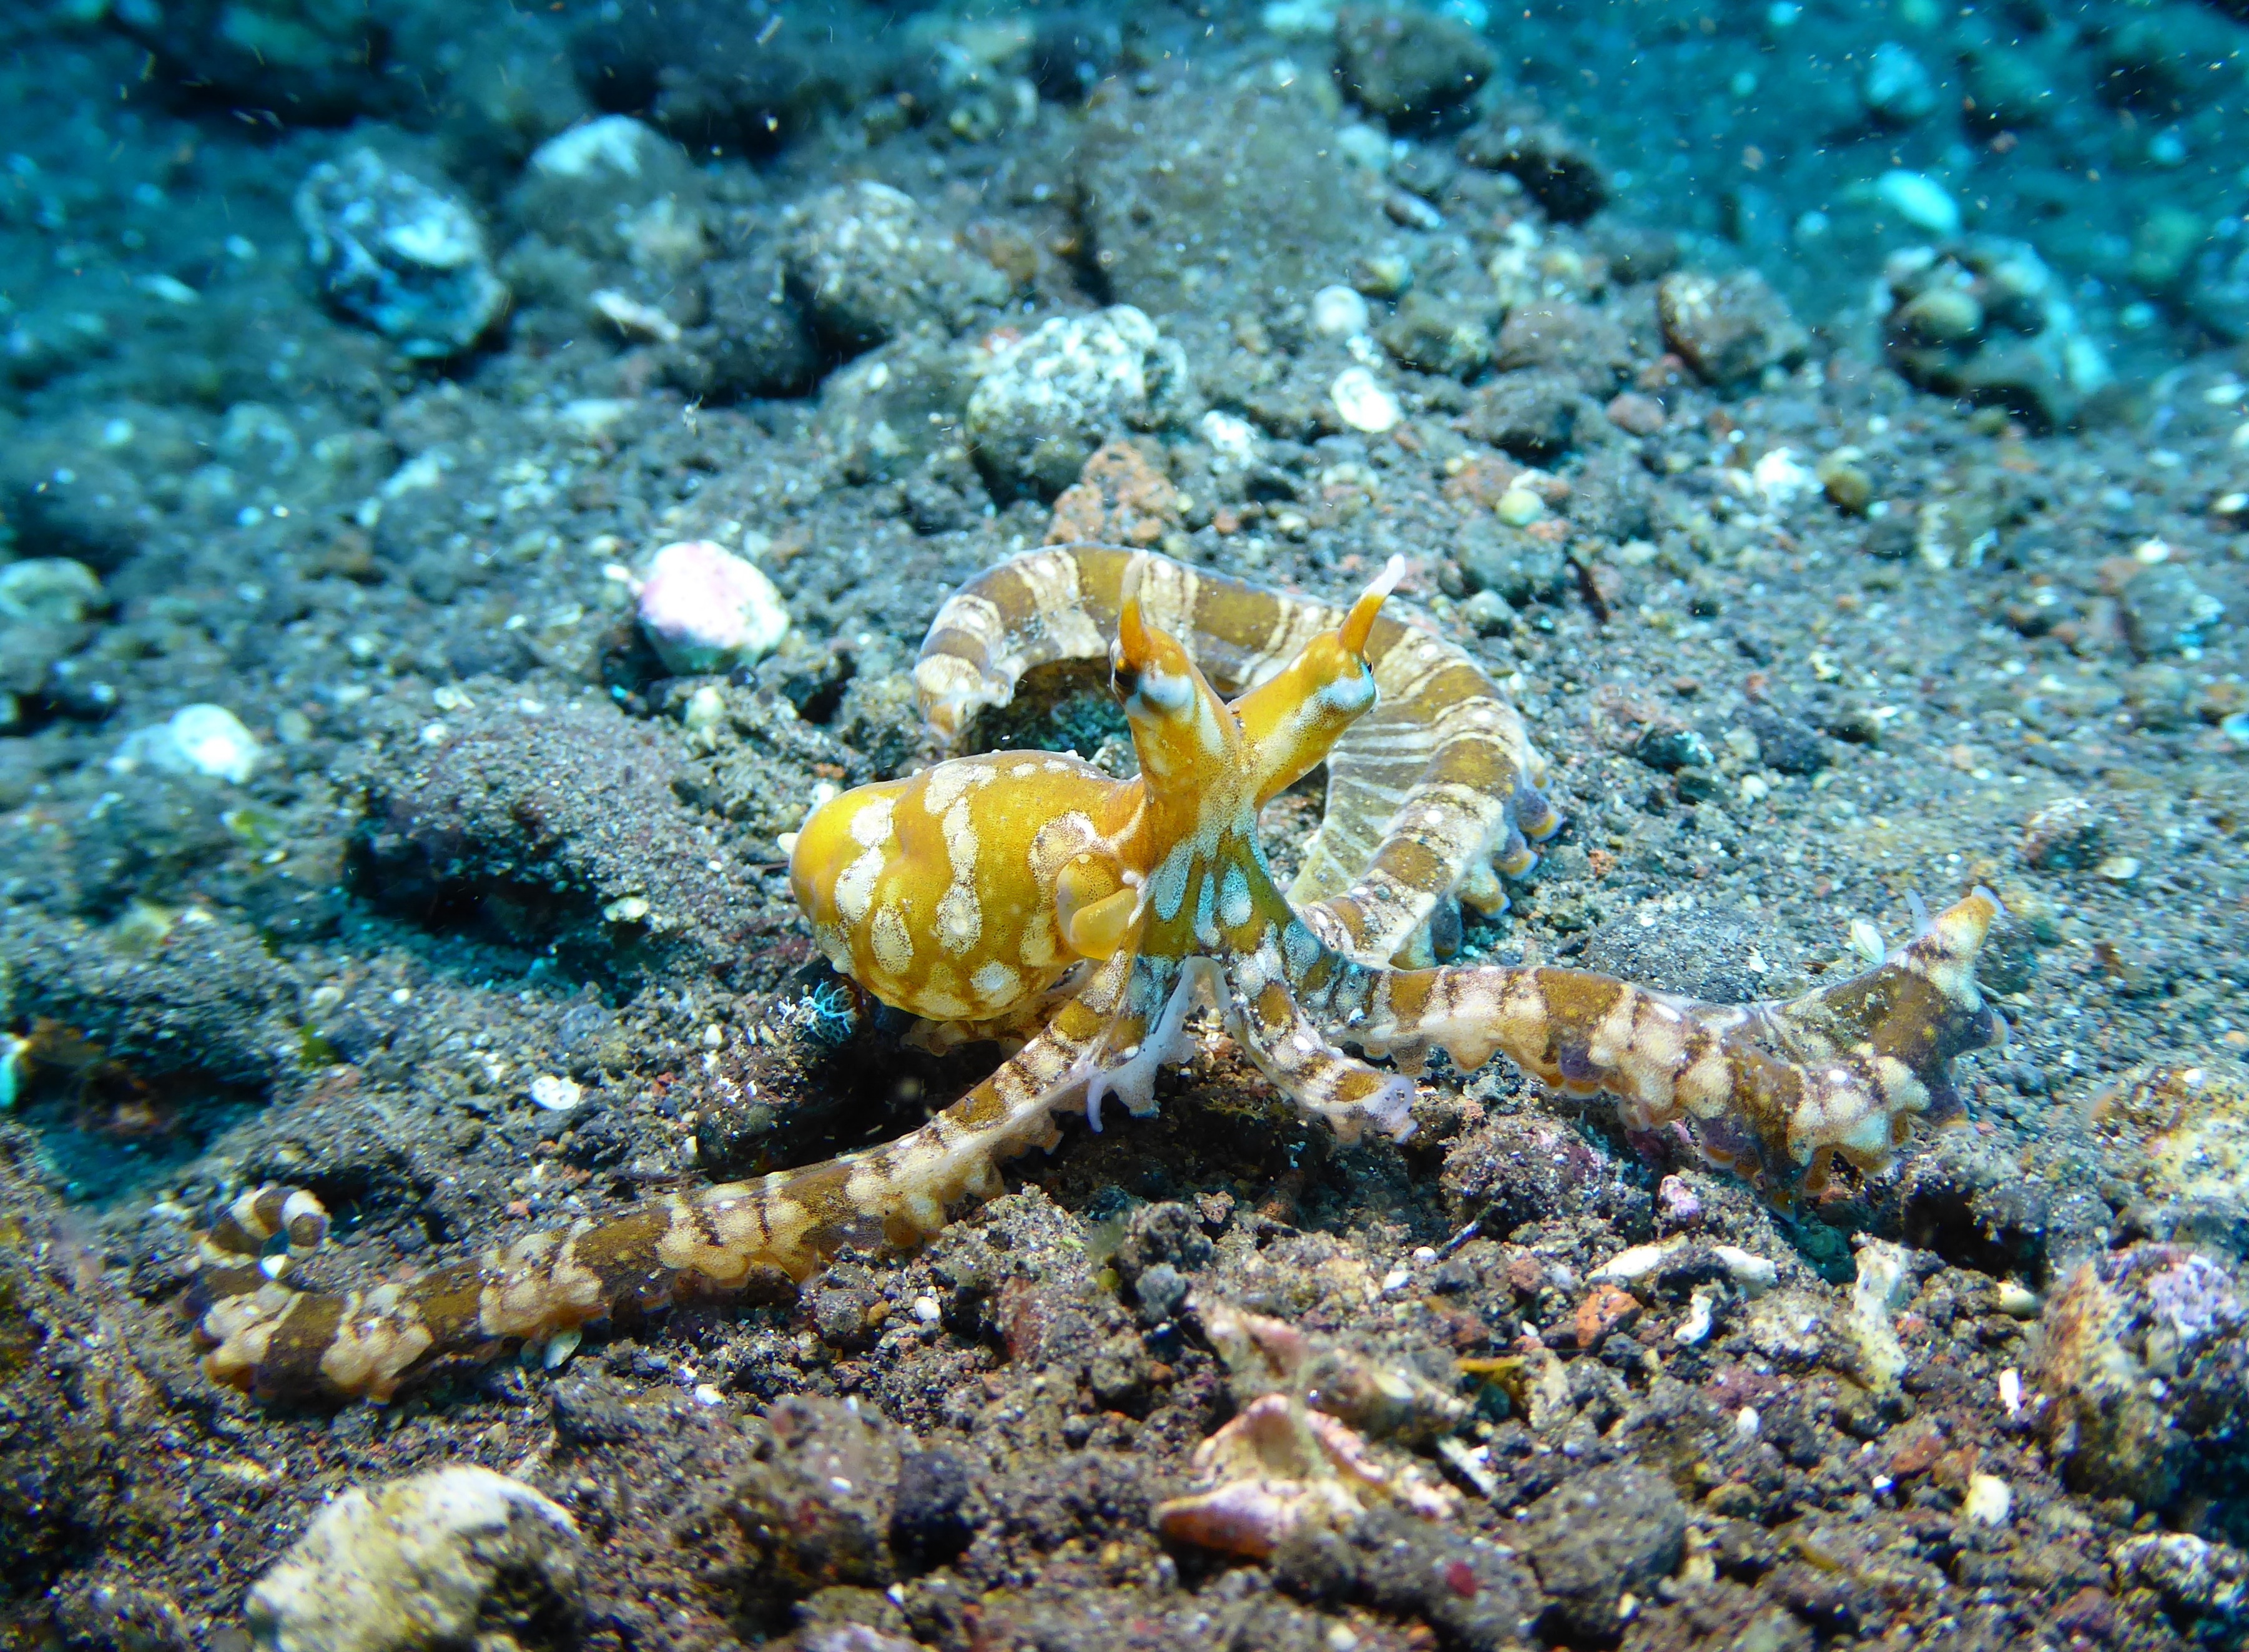
diving, wildlife, underwater, food, biology, fish, fauna, coral, coral reef, invertebrate, reef, octopus, camouflage, marine, sea life, indonesia, scuba, bali, marine biology, coral reef fish, tulamben, wunderpus